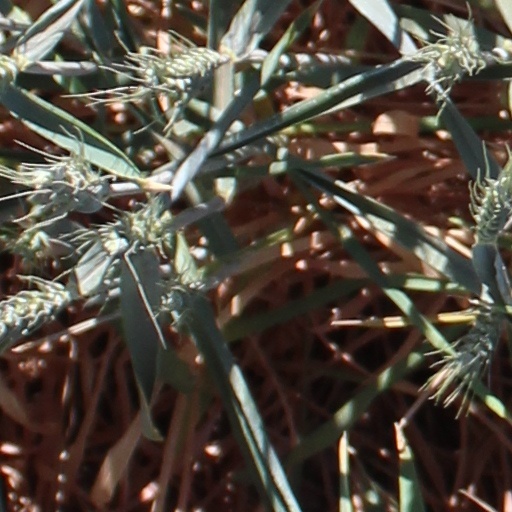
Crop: wheat